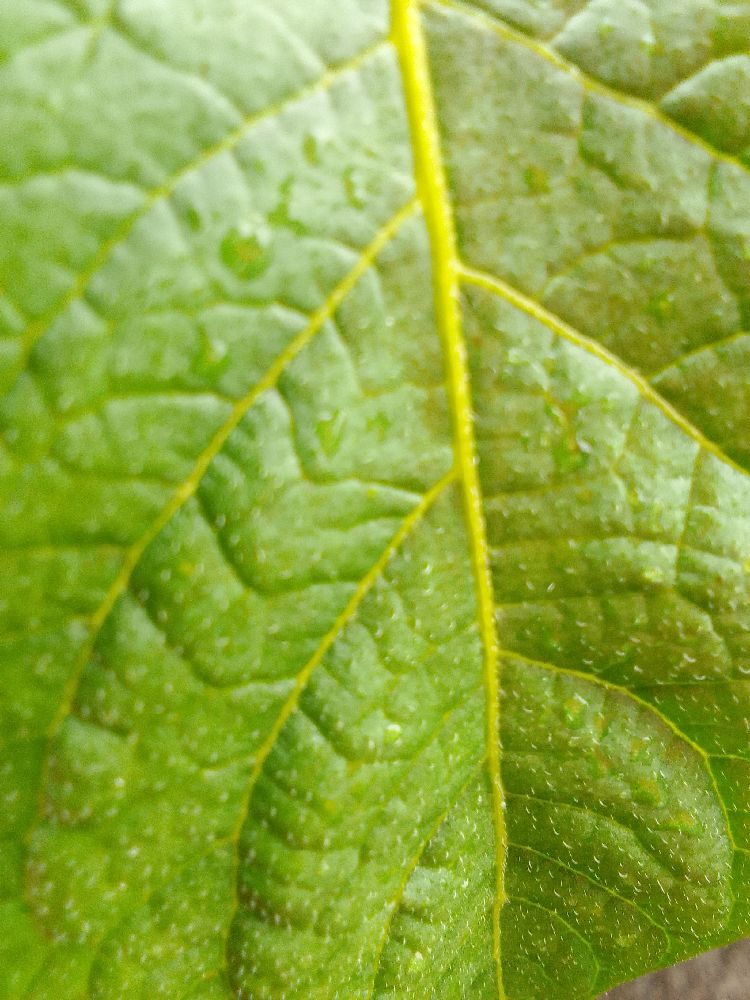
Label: Healthy